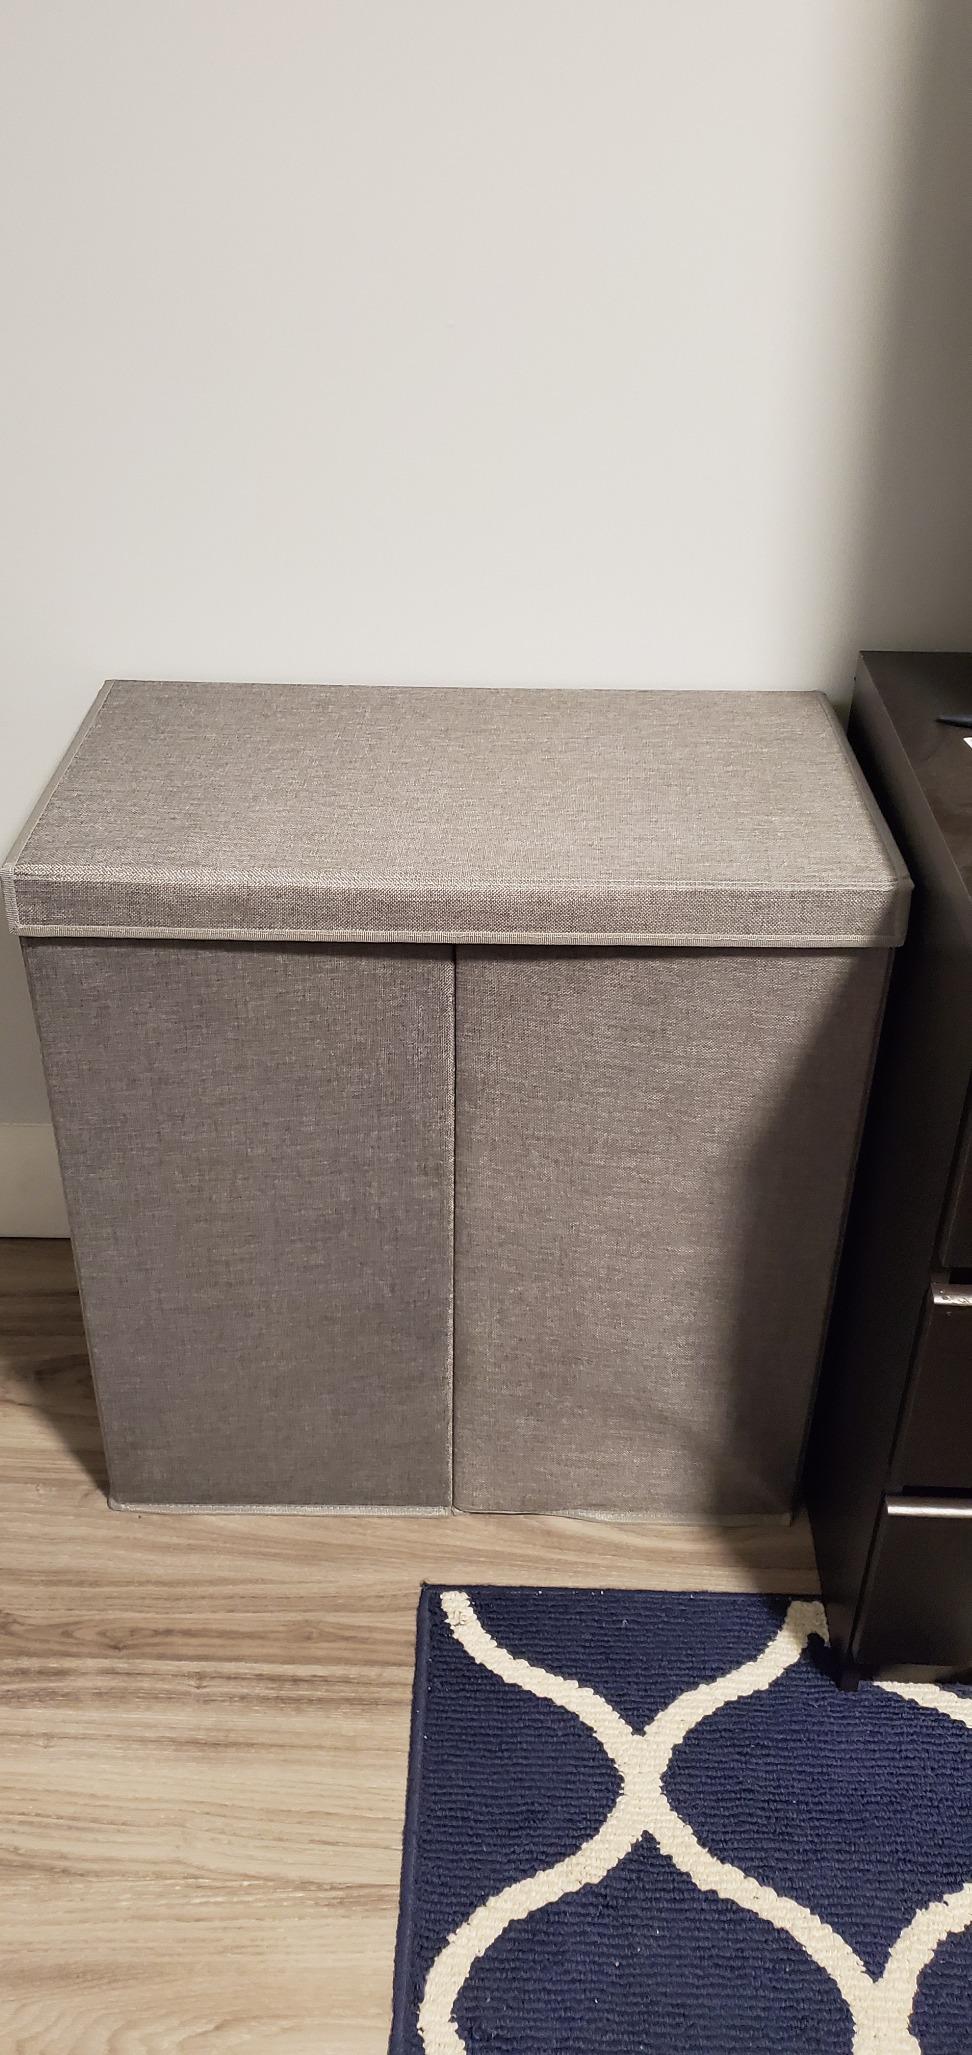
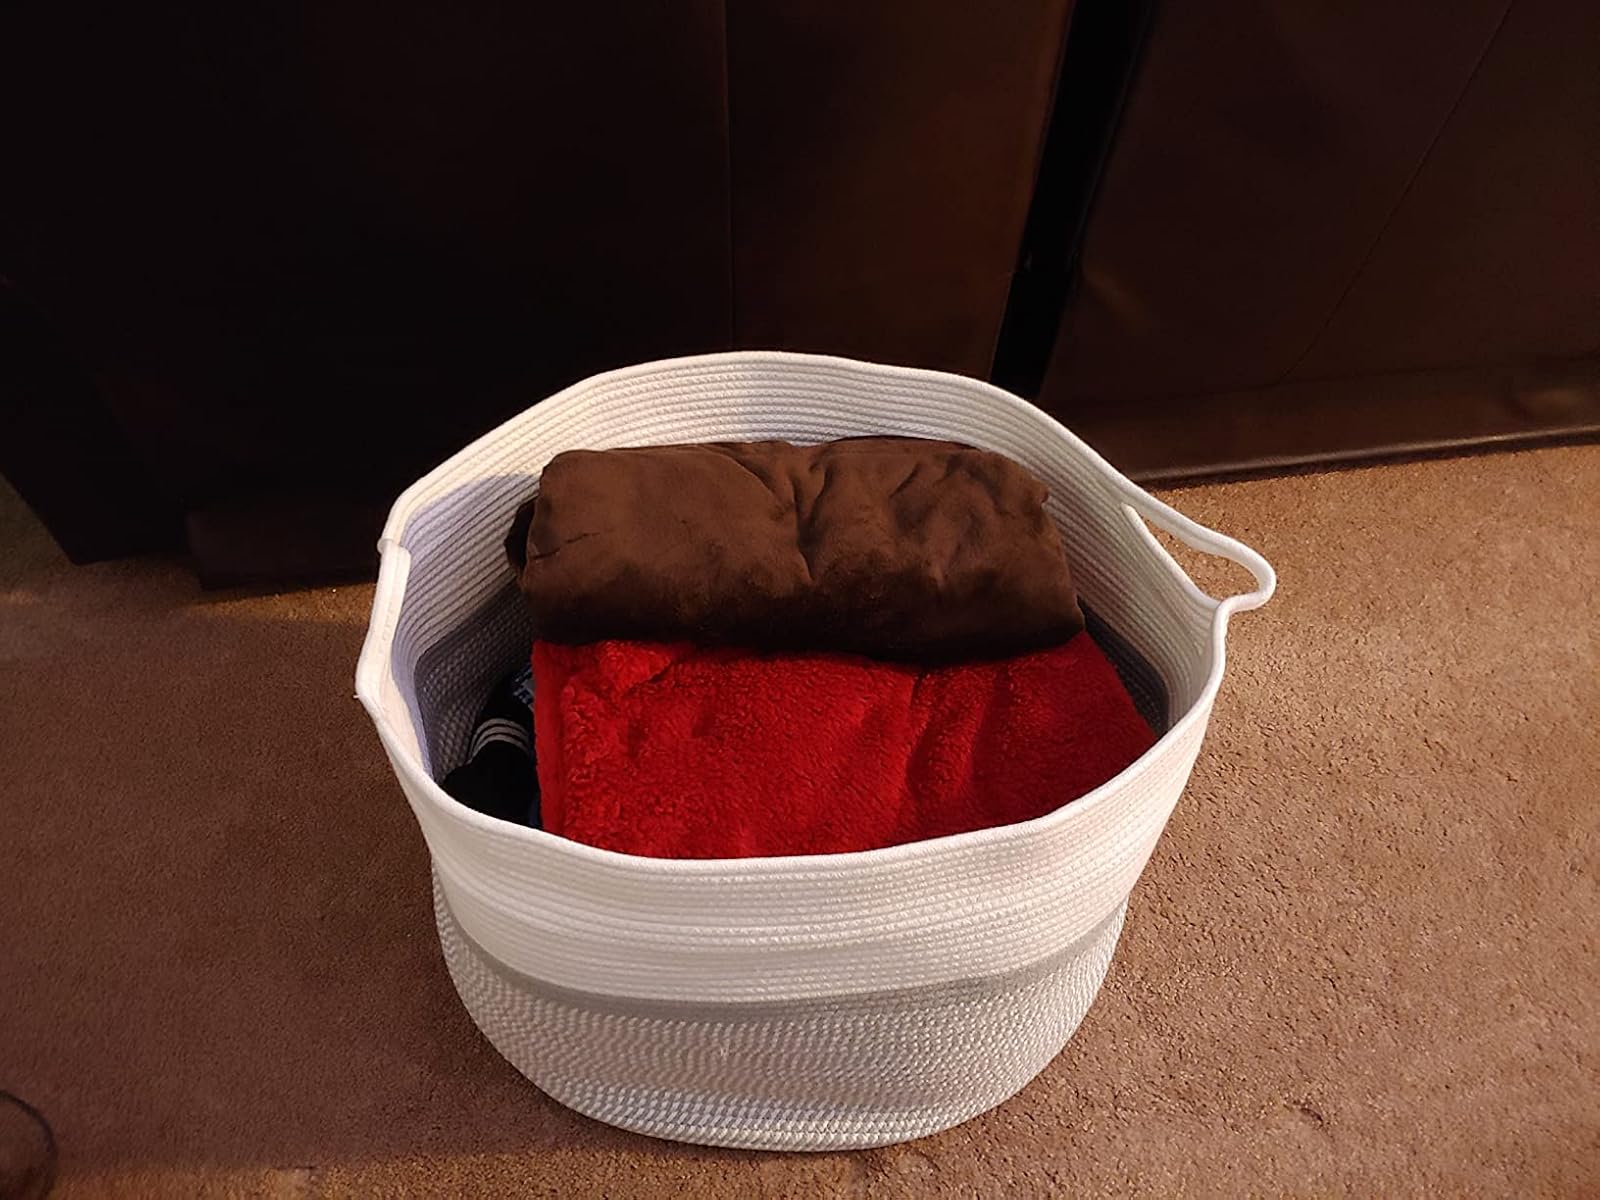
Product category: items_hamper
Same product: no